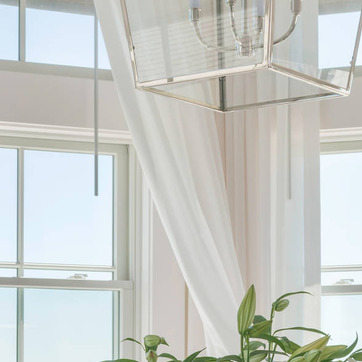
Material: fabric